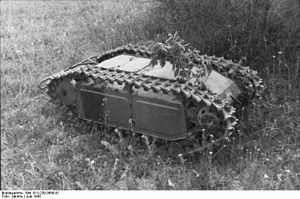
Sonderkraftfahrzeug est la dénomination générique attribuée aux véhicules terrestres utilisés par l'armée allemande du Troisième Reich.